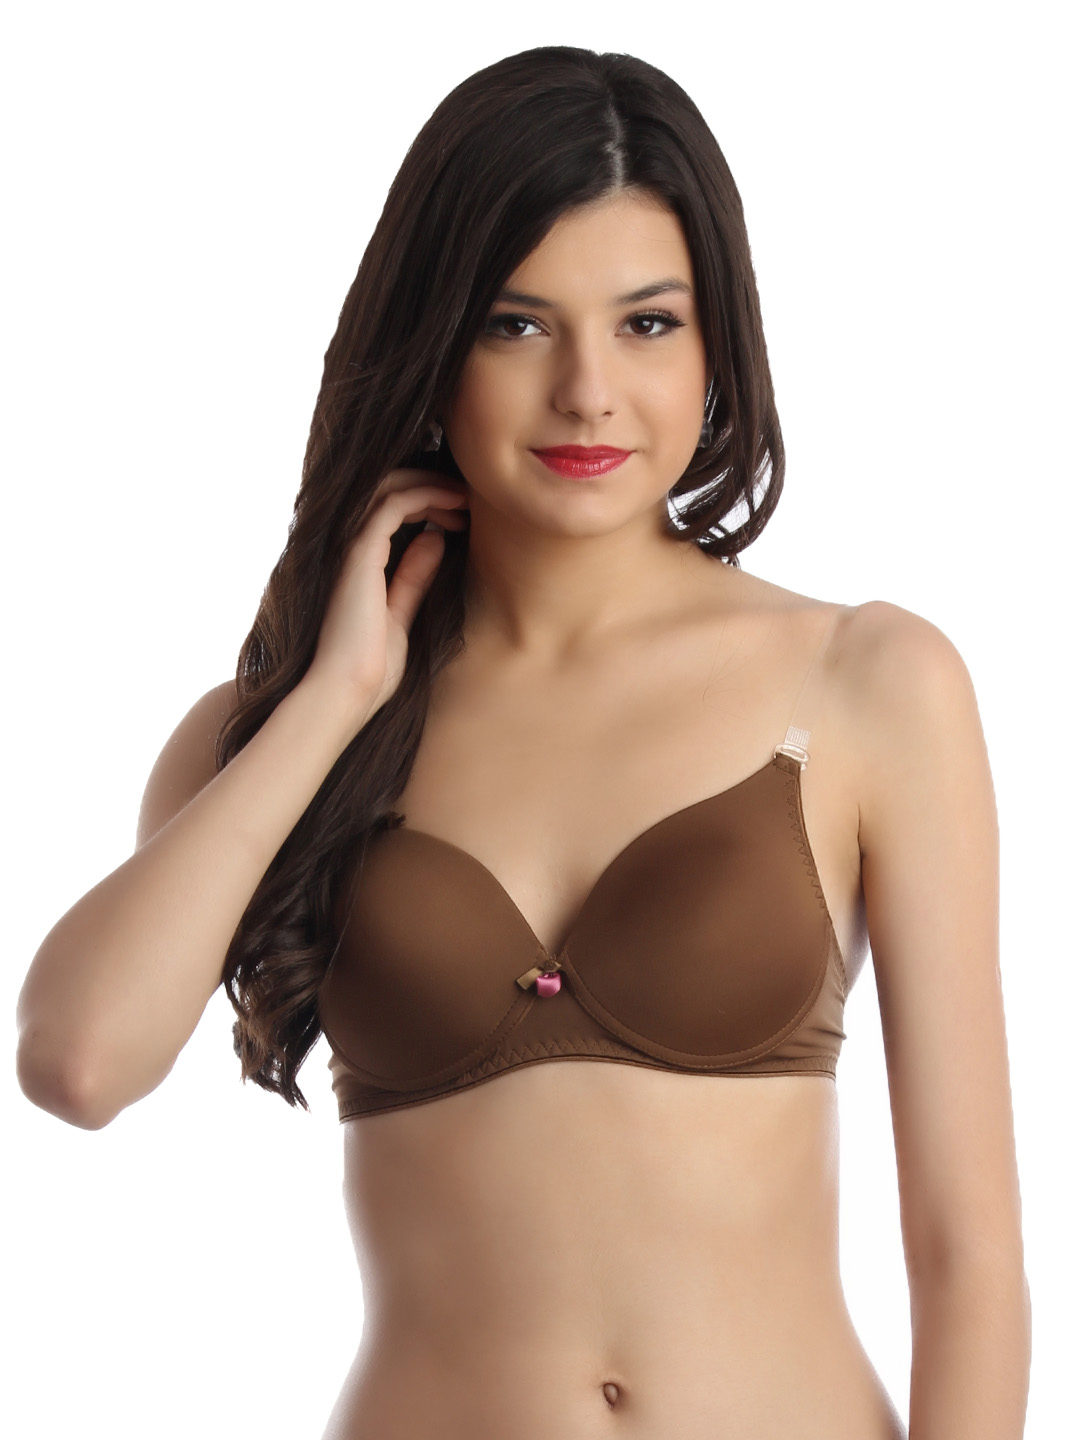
Enamor Brown Smooth Bra
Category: Apparel / Innerwear / Bra
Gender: Women
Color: Brown
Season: Summer 2017
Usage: Casual